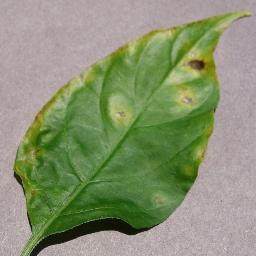
Label: Pepper,_bell___Bacterial_spot